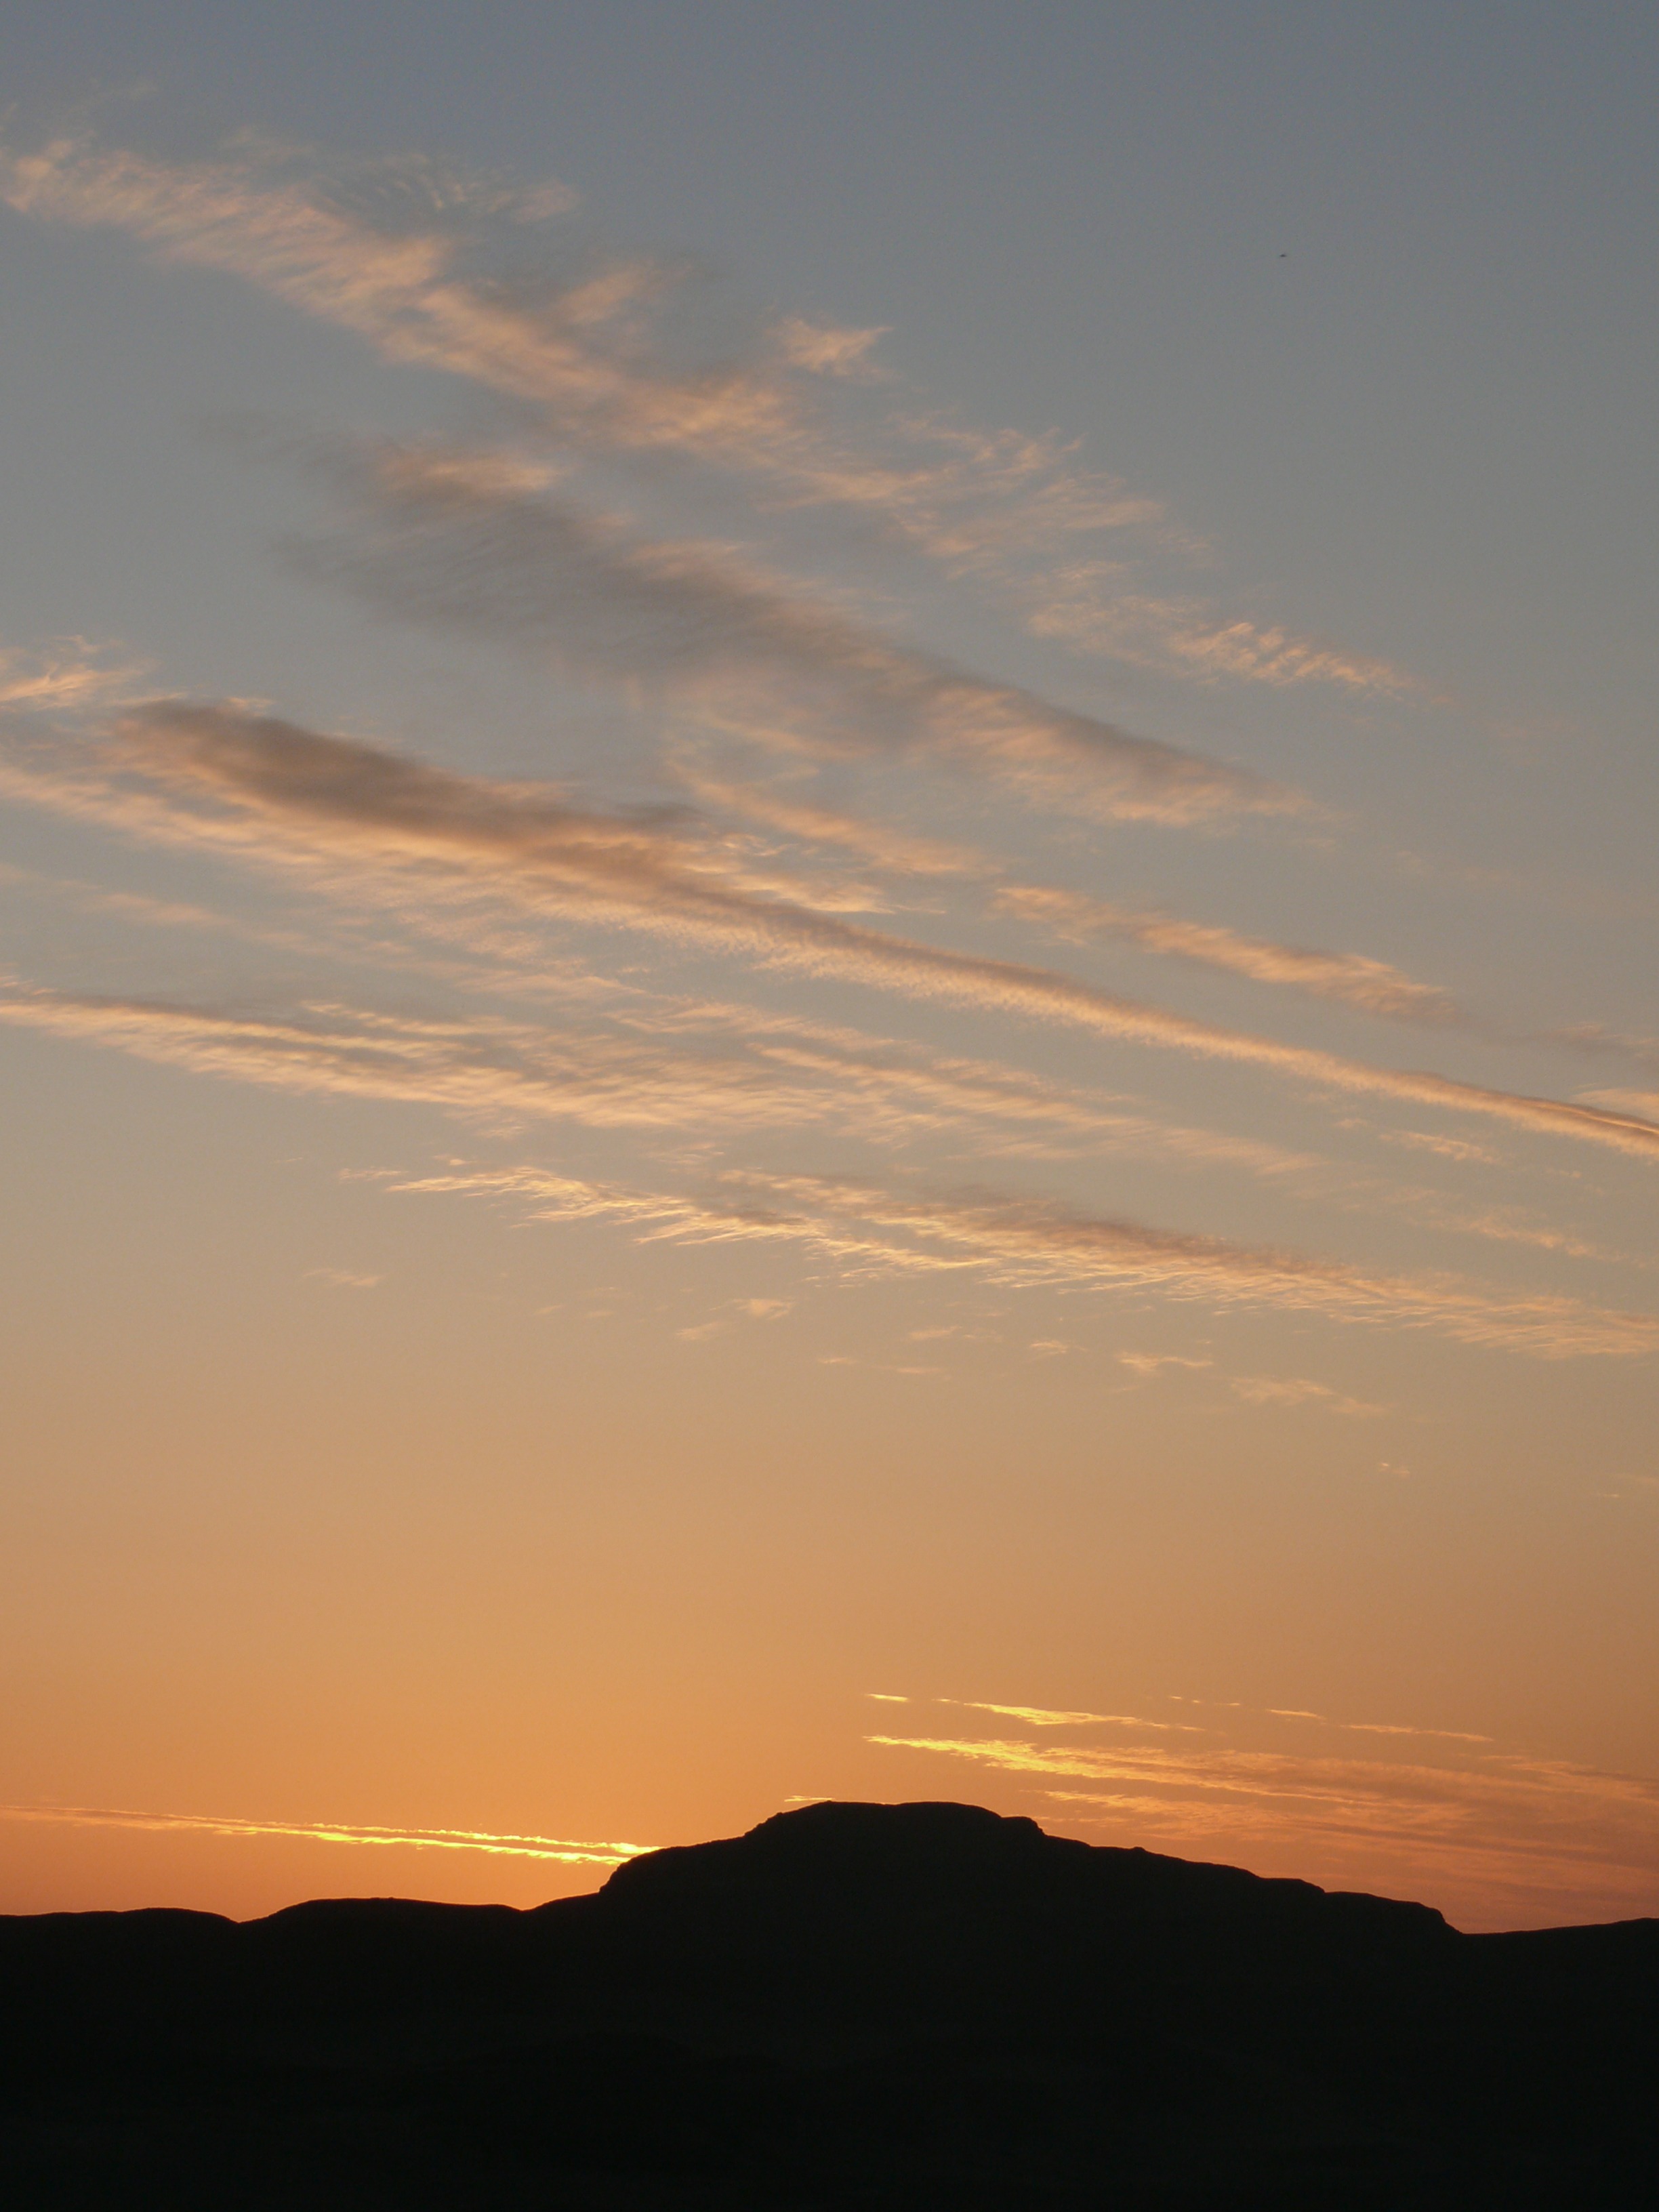
sea, horizon, mountain, cloud, sky, sun, sunrise, sunset, sunlight, morning, hill, dawn, atmosphere, dusk, evening, plain, clouds, mountains, scotland, afterglow, red sky at morning